The Family Circumstances of the Irregular Witch

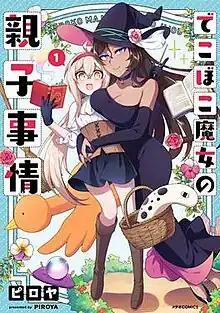
First volume cover, featuring (from left to right) Phoenix, Alyssa, and Viola

is a Japanese manga series written and illustrated by Piroya. It was originally a one-shot published in Flex Comix's "Comic Meteor" website in July 2018, before being serialized in the same website since July 2019. An anime television series adaptation produced by A-Real aired from October to December 2023.